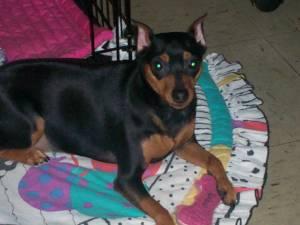
Breed: miniature pinscher